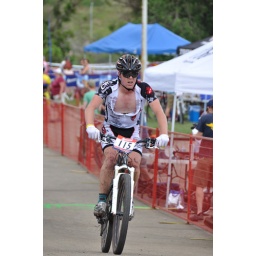
From the Edmonton Canada Cup mountain bike race, July 11th, 2010 in Edmonton, Alberta, Canada.